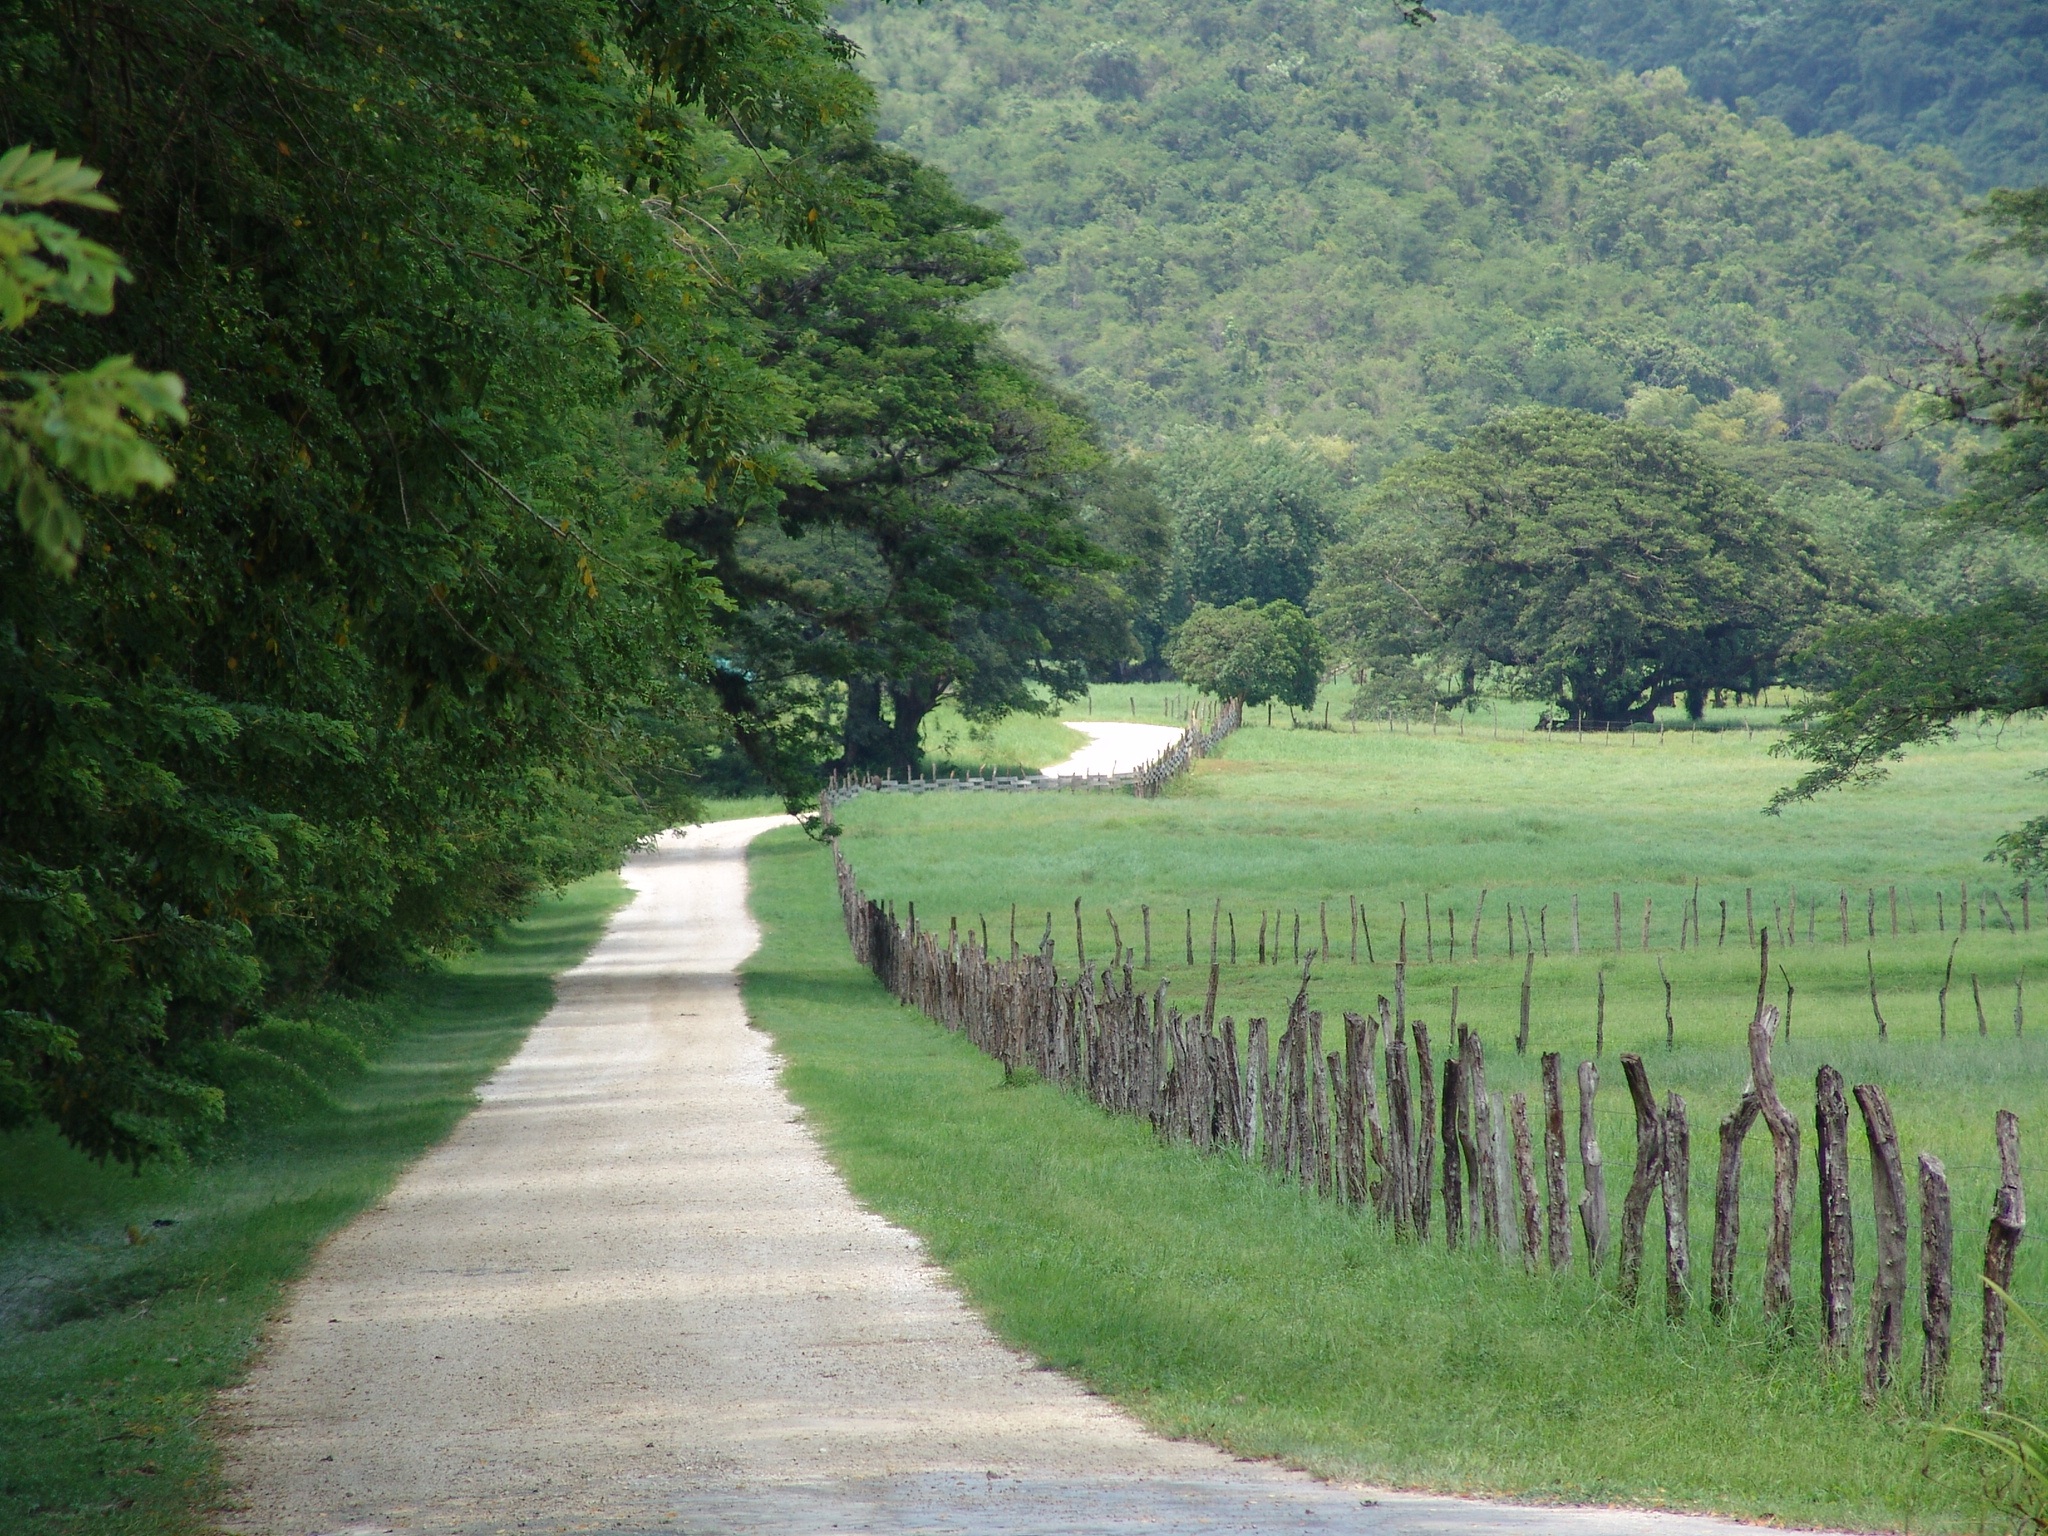
nature, green, tree, pasture, agriculture, grass, field, rural area, hill, forest, meadow, landscape, valley, plantation, flower, woodland, paddy field, lake